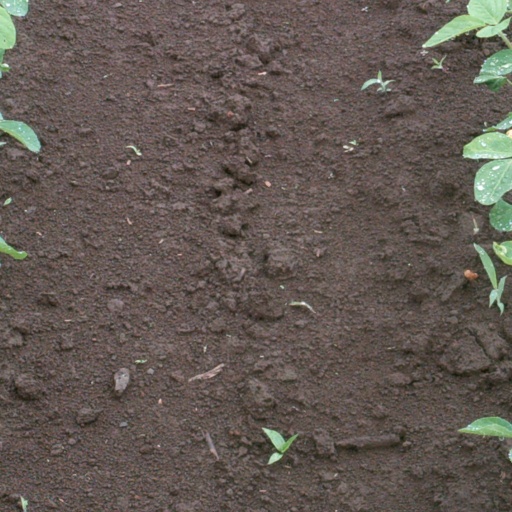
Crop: soybean